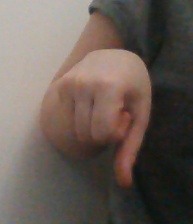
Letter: waw